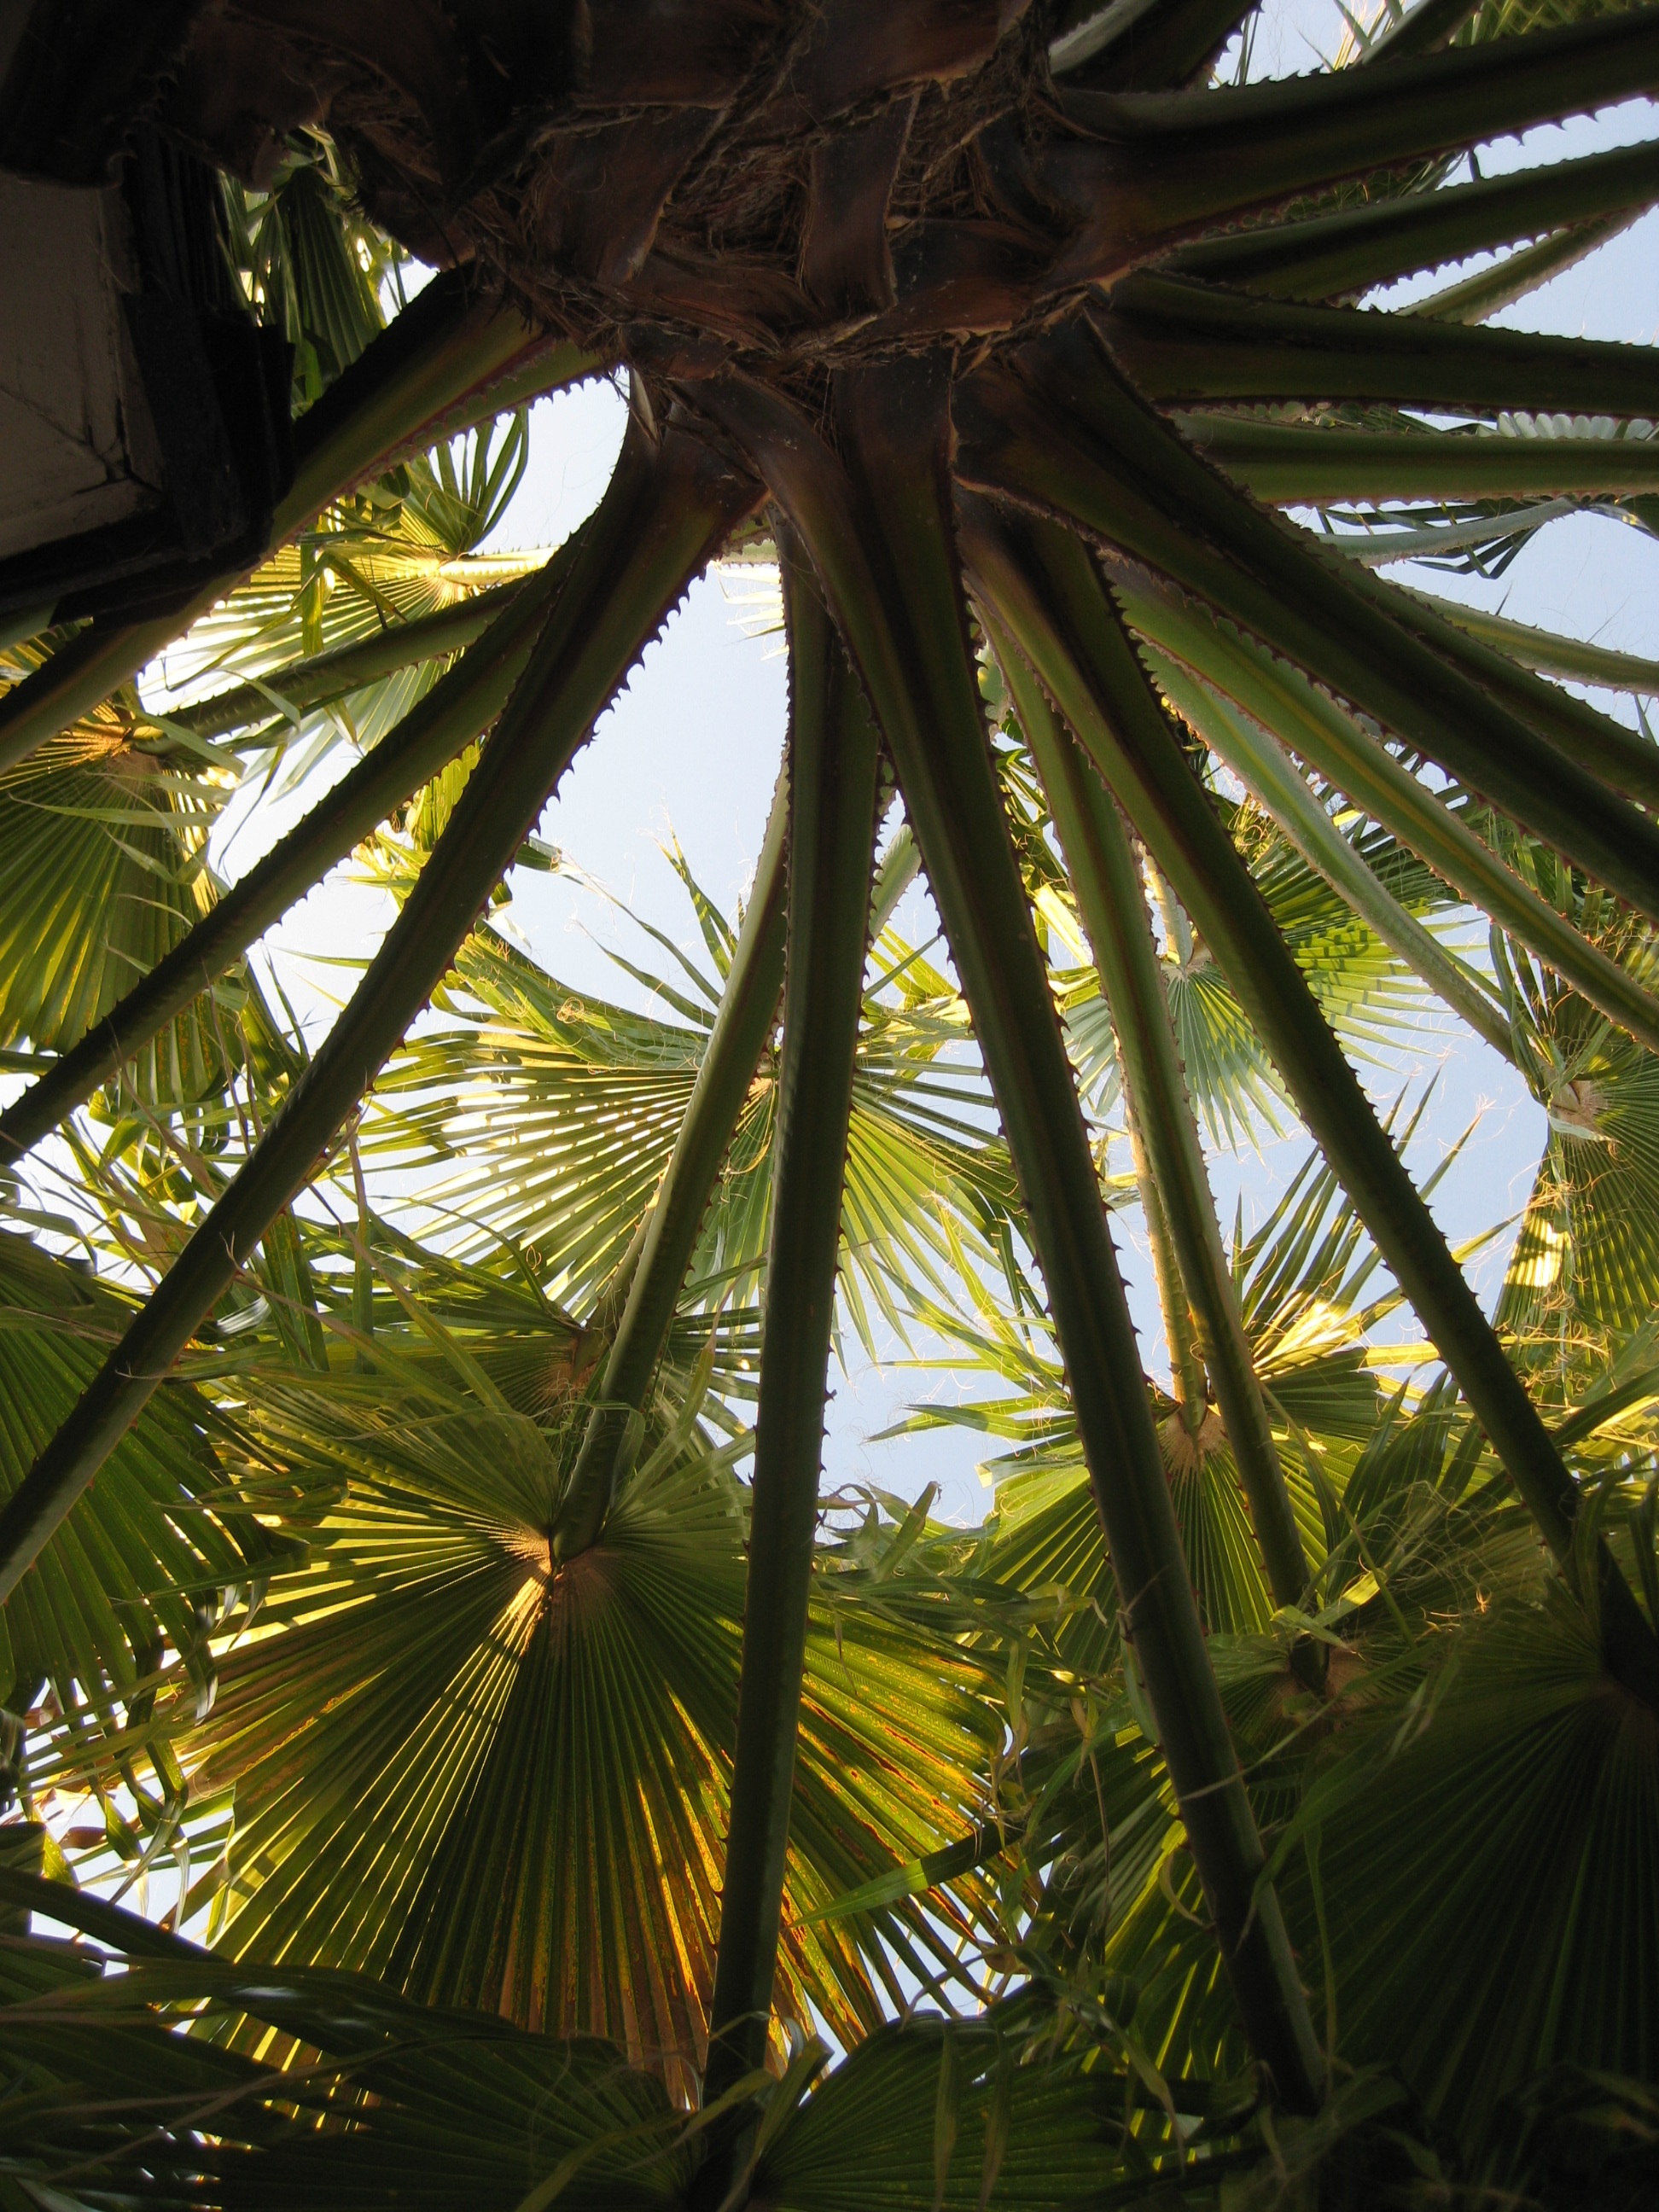
tree, plant, sunlight, leaf, flower, summer, jungle, palm, tropical, botany, rainforest, tropics, woody plant, land plant, arecales, palm family, borassus flabellifer